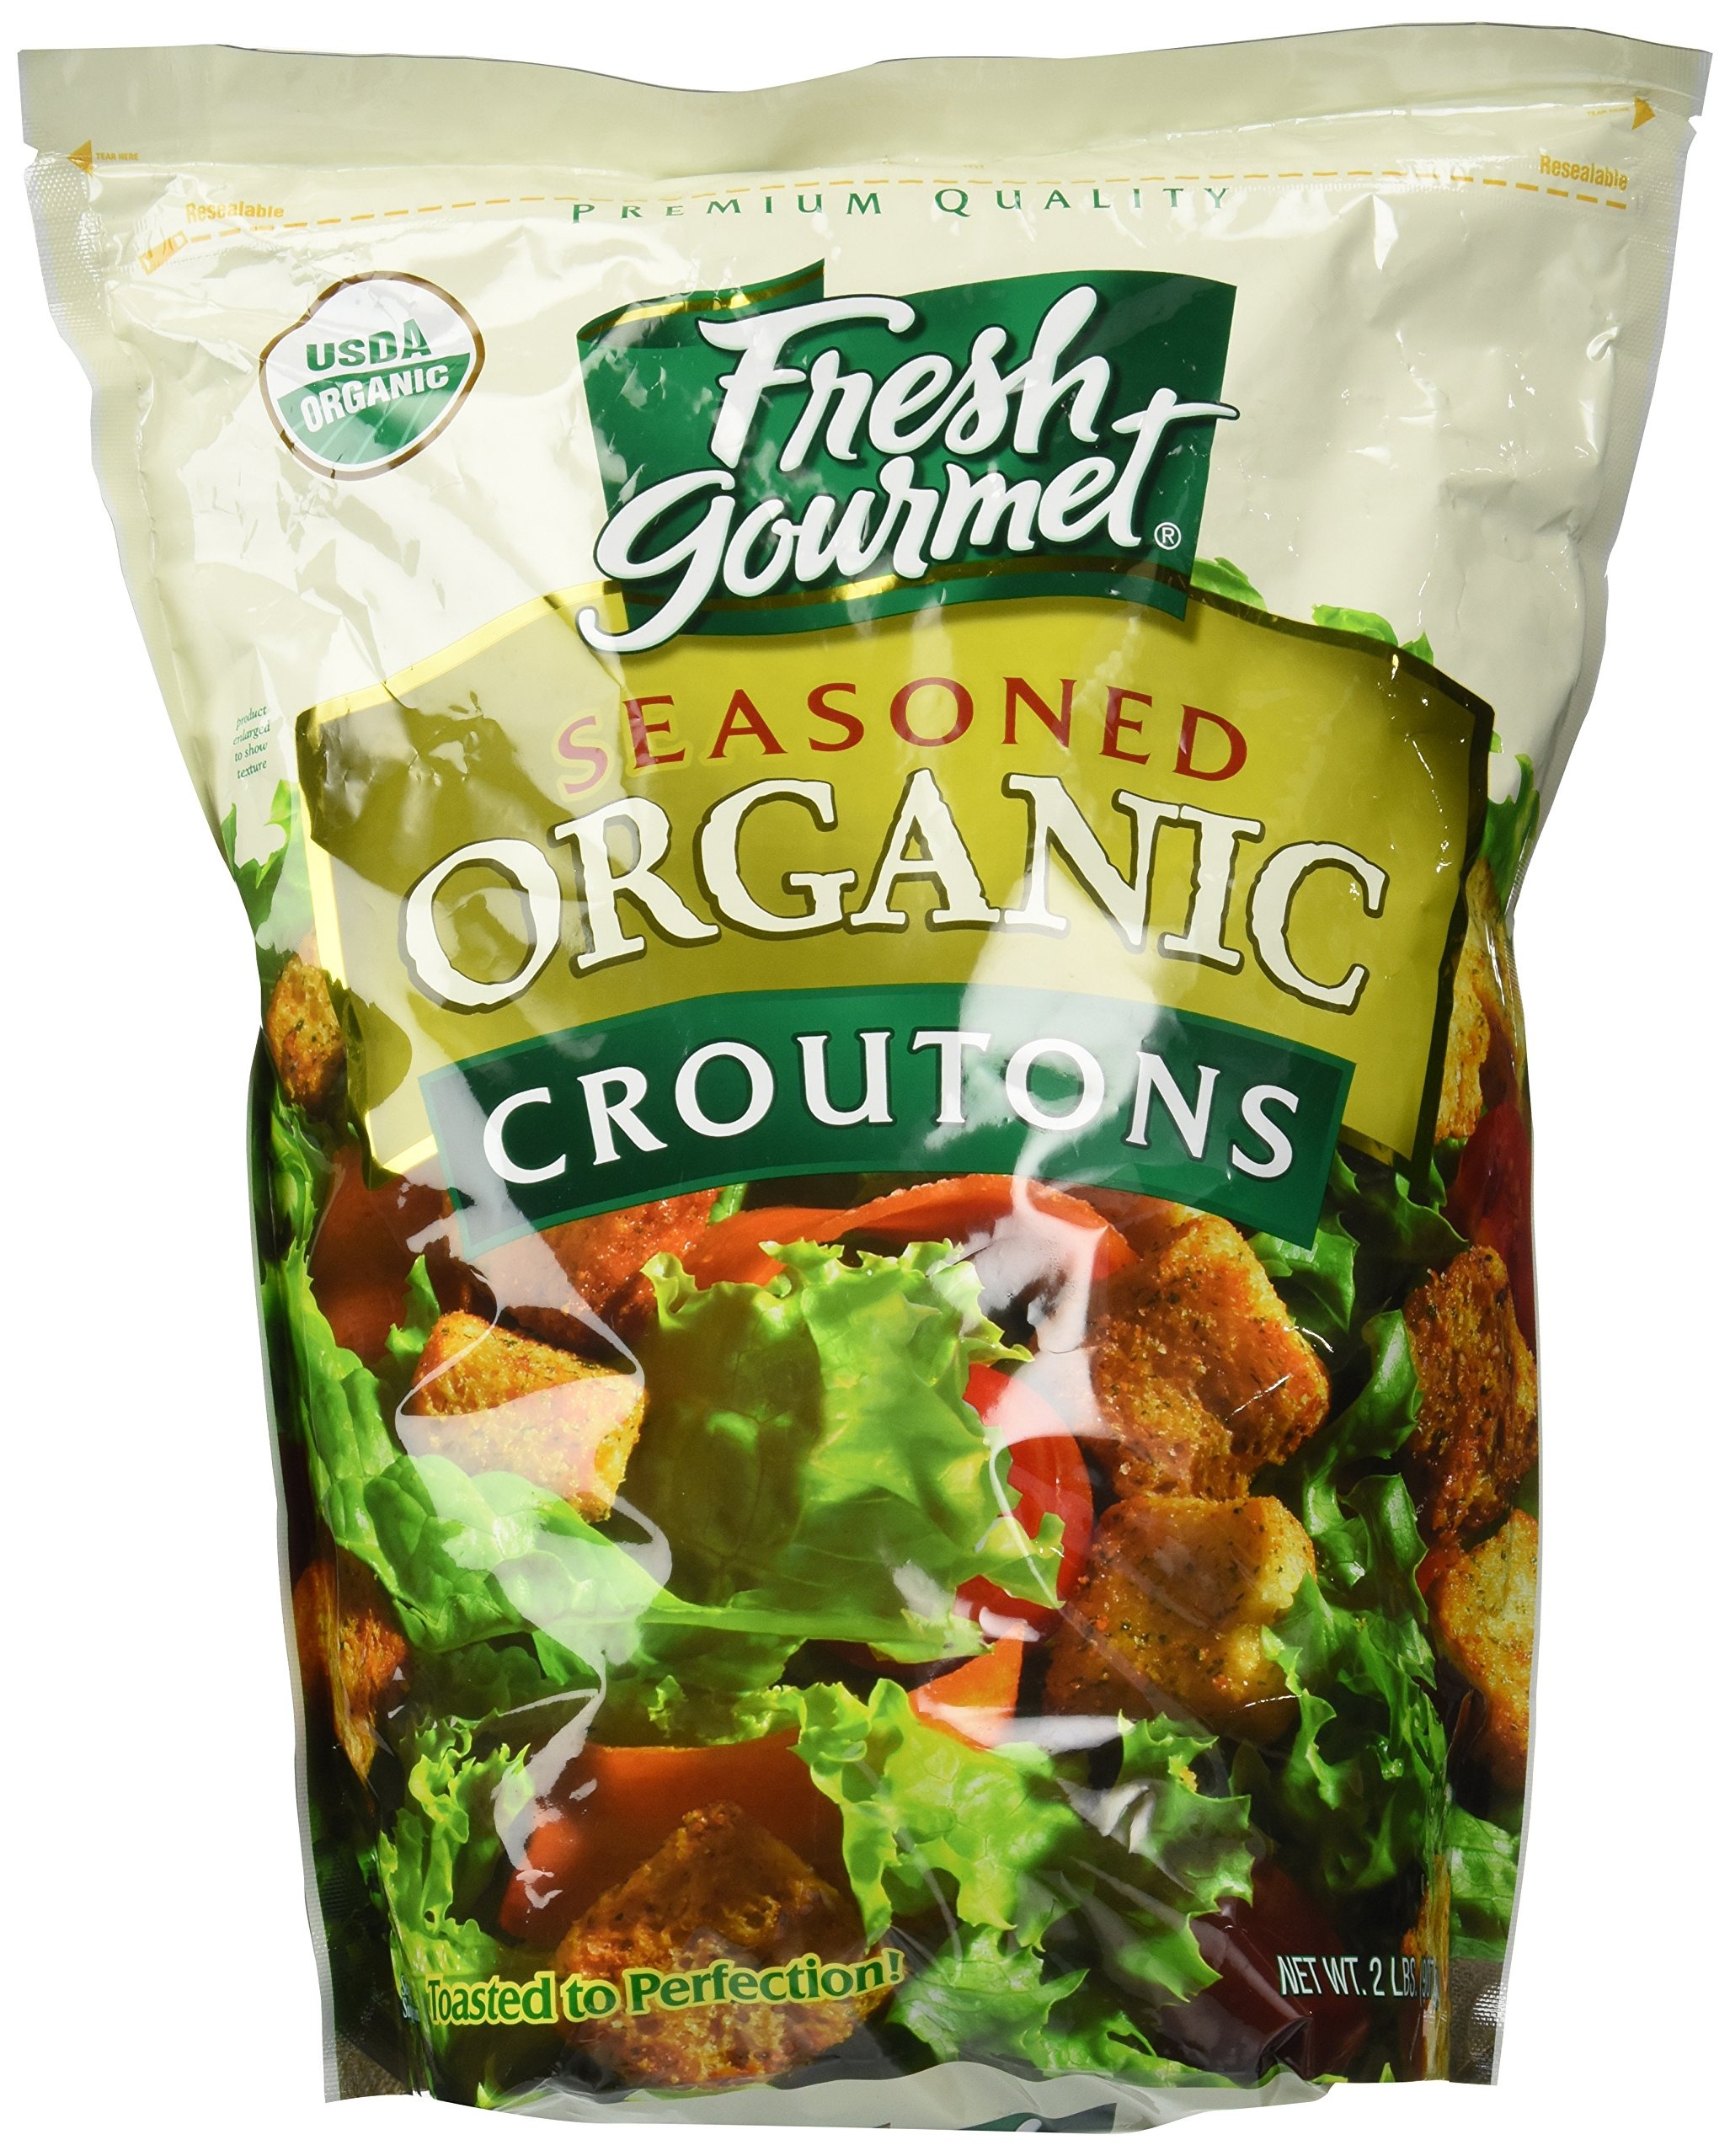
Item Name: Fresh Gourmet Organic Croutons, 32-Ounce
Bullet Point 1: 100% USDA Certified Organic!
Bullet Point 2: Toasty brown and seasoned to add a crisp, special flavor to your salads!
Value: 32.0
Unit: Ounce

Price: 16.495